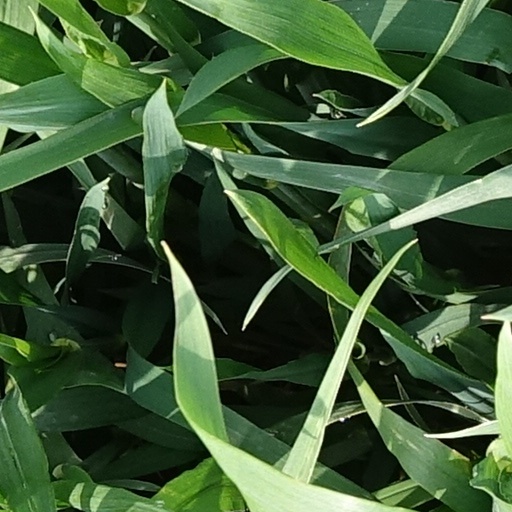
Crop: wheat